Ionizing radiation

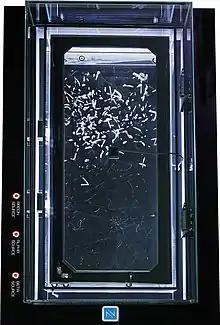
Cloud chambers are used to visualize ionizing radiation. This image show the tracks of particles, which ionize saturated air and leave a trail of water vapour.

Any charged particle with mass can ionize atoms directly by fundamental interaction through the Coulomb force if it has enough kinetic energy. Such particles include atomic nuclei, electrons, muons, charged pions, protons, and energetic charged nuclei stripped of their electrons. When moving at relativistic speeds (near the speed of light, c) these particles have enough kinetic energy to be ionizing, but there is considerable speed variation. For example, a typical alpha particle moves at about 5% of "c", but an electron with 33 eV (just enough to ionize) moves at about 1% of "c".